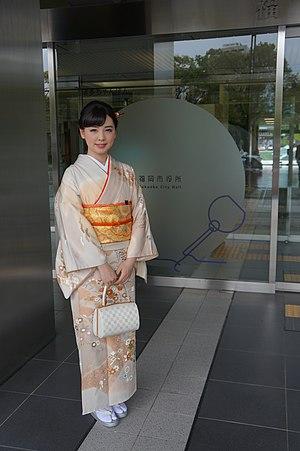
À Fukuoka, au Japon, une Japonaise, qui porte un kimono, à l'hôtel de ville de Fukuoka. Ελληνικά: Στην Φουκουόκα, Ιαπωνία, ιαπωνική γυναίκα, που φοράει κιμονό, στο Δημαρχείο της Φουκουόκα. עברית: אישה, ללבוש, קימונו हिन्दी: फुकुओका, जापान में, एक जापानी महिला, जो फुकुओका सिटी हॉल में किमोनो पहन रही है। Magyar: Fukuoka, Japán, japán nő, aki kimonót visel, a Fukuoka Városházán. Íslenska: Í Fukuoka, Japan, japanska kona, sem er með kimono, í Fukuoka City Hall. Bahasa Indonesia: Di Fukuoka, Jepang, seorang wanita Jepang, yang mengenakan kimono, di Balai Kota Fukuoka. Italiano: A Fukuoka, in Giappone, una donna giapponese, che indossa un kimono, nel municipio di Fukuoka. Jawa: Ing Fukuoka, Jepang, wong wadon Jepang, sing nganggo kimono, ing Hall City Fukuoka. ភាសាខ្មែរ: នៅហ្វូគូូកាប្រទេសជប៉ុនស្ត្រីជប៉ុនម្នាក់ដែលកំពុងពាក់គីម៉ូណូនៅសាលាក្រុងហ្វូគូអូកា។ 한국어: 후쿠오카 시청에서 기모노를 입은 일본 여성 후쿠오카. Kurdî: Di Fukuoka, Japon, jineke japonî de, ku kîmonî pê kir, li Holê Fukuoka City. Latviešu: Fukuokā, Japānā, japāņu sieviete, kas valkā kimono, Fukuokas rātsnama telpā. Lietuvių: Fukuokoje, Japonijoje Japonijos moteris, dėvi kimono, Fukuokos miesto rotušėje. Македонски: Во Фукуока, Јапонија, јапонка, која носи кимоно, во Градската сала во Фукуока. Bahasa Melayu: Di Fukuoka, Jepun, seorang wanita Jepun, yang memakai kimono, di Dewan Bandaraya Fukuoka. Malti: F'Fukuoka, il-Ġappun, mara Ġappuniża, li tilbes kimono, fil-Fukuoka City Hall. Монгол: Фүкүока хотод Японд Фукуока хотын танхимд кимоно өмссөн эмэгтэй хүн. नेपाली: फुकुओका सिटी हॉलमा जापानको फुकुओकामा एक किमोनो पहिएको एक जापानी महिलामा। Norsk bokmål: I Fukuoka, Japan, en japansk kvinne, som har på seg en kimono, i Fukuoka rådhus. پښتو: ښځه د کیمیا پوښل فارسی: زن پوشیدن کیمونو Polski: W Fukuoce (Japonia), Japonka, ubrana w kimono, w ratuszu w Fukuoce. Português: Em Fukuoka, no Japão, uma japonesa que usa quimono na prefeitura de Fukuoka. ਪੰਜਾਬੀ: ਫ੍ਯੂਕੂਵੋਕਾ ਸਿਟੀ ਹਾਲ ਵਿਚ ਜਪਾਨ ਦੀ ਫੁਕੂਓਕਾ ਵਿਚ ਇਕ ਜਪਾਨੀ ਜਪਾਨੀ ਜੋ ਕਿਮੋਨੋ ਪਾ ਰਹੀ ਹੈ Română: În Fukuoka, Japonia, o femeie japoneză, care poartă un kimono, la Primăria din Fukuoka. Русский: В Фукуоке, Япония, японская женщина, которая носит кимоно, в мэрии Фукуоки. Српски / srpski: У Фукуоји, Јапан, јапанска жена, која носи кимоно, у Цити Халлу Фукуока. Slovenčina: V Fukuoka, Japonsku, japonskej žene, ktorá má kimono, na radnici mesta Fukuoka. Español: En Fukuoka, Japón, una mujer japonesa, que lleva un kimono, en el Ayuntamiento de Fukuoka. Kiswahili: Katika Fukuoka, Japan, mwanamke wa Kijapani, ambaye amevaa kimono, katika Jumba la Jiji la Fukuoka. Svenska: I Fukuoka, Japan, en japansk kvinna, som bär en kimono, i Fukuoka stadshus. ไทย: ในเมืองฟูกูโอกะประเทศญี่ปุ่นผู้หญิงญี่ปุ่นคนหนึ่งที่สวมชุดกิโมโนอยู่ที่ศาลากลางจังหวัดฟูกูโอกะ اردو: عورت پہنے کیمونو Oʻzbekcha/ўзбекча: Yaponiyaning Fukuoka shahrida, Yaponiyadagi Fukuoka shahar saroyida kimono kiygan bir ayol. Tiếng Việt: Ở Fukuoka, Nhật Bản, một phụ nữ Nhật Bản, đang mặc kimono, tại Tòa thị chính Fukuoka.